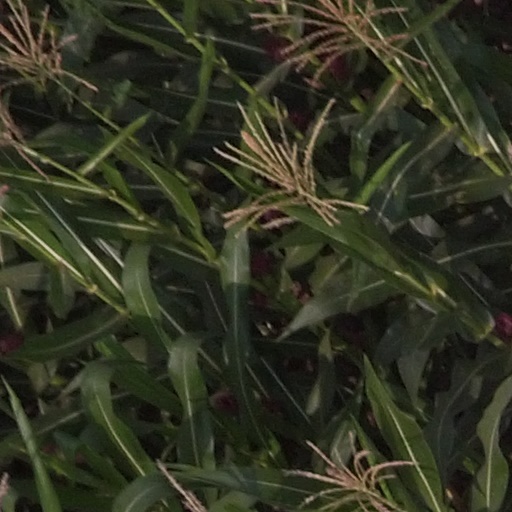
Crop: maize; corn